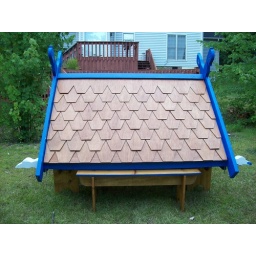
Gatehouse roof with wall headers and lintels in place. July 12, 2008